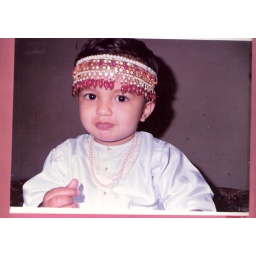
then, one day, a boy (dressed in a girls costume) was born to them.